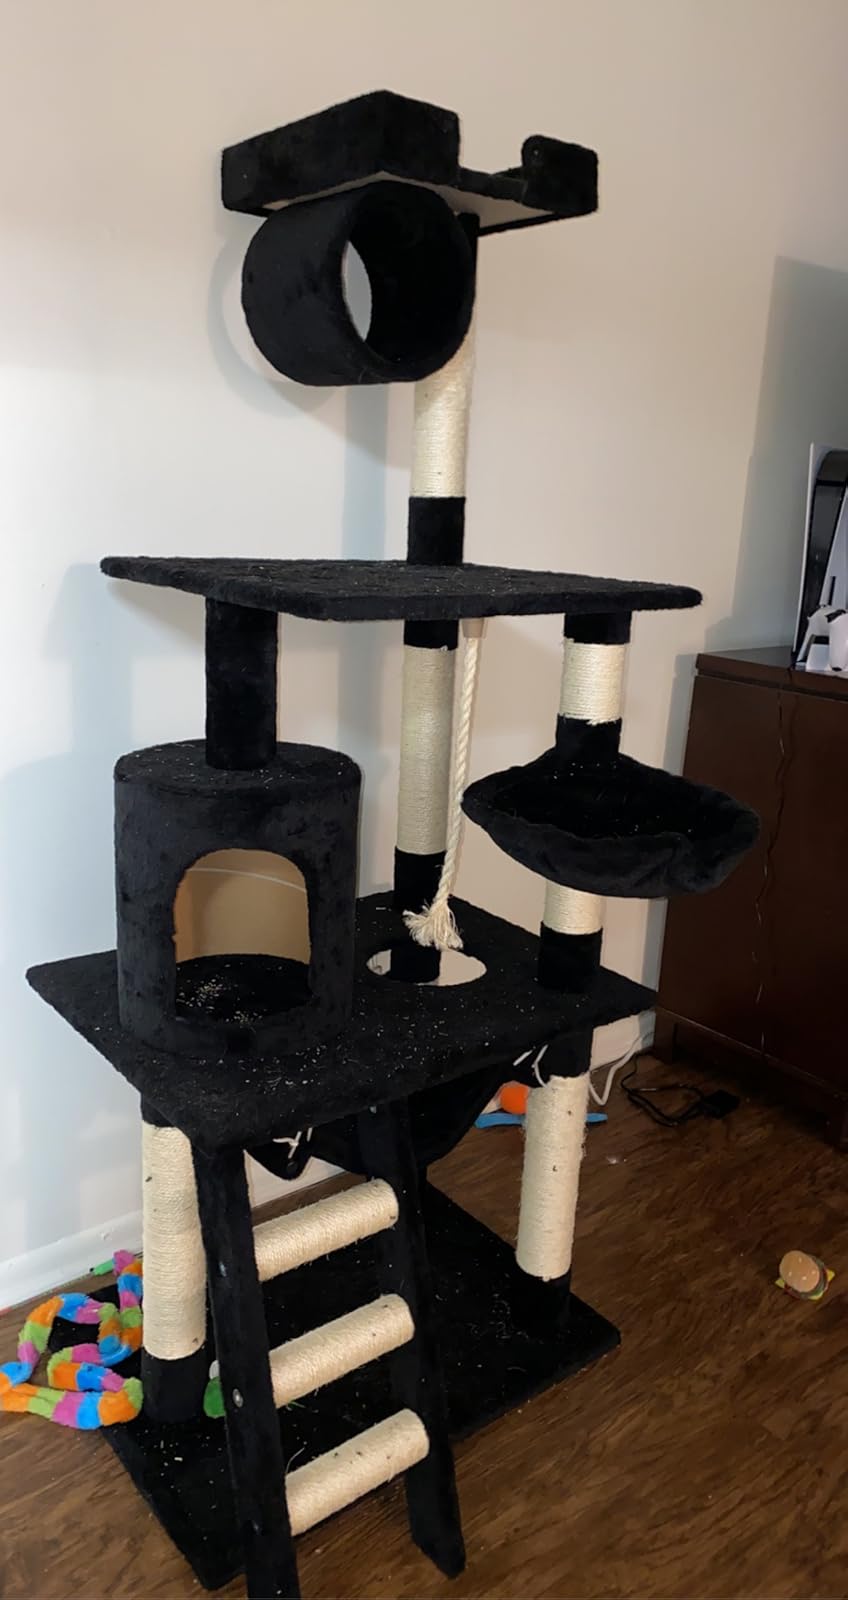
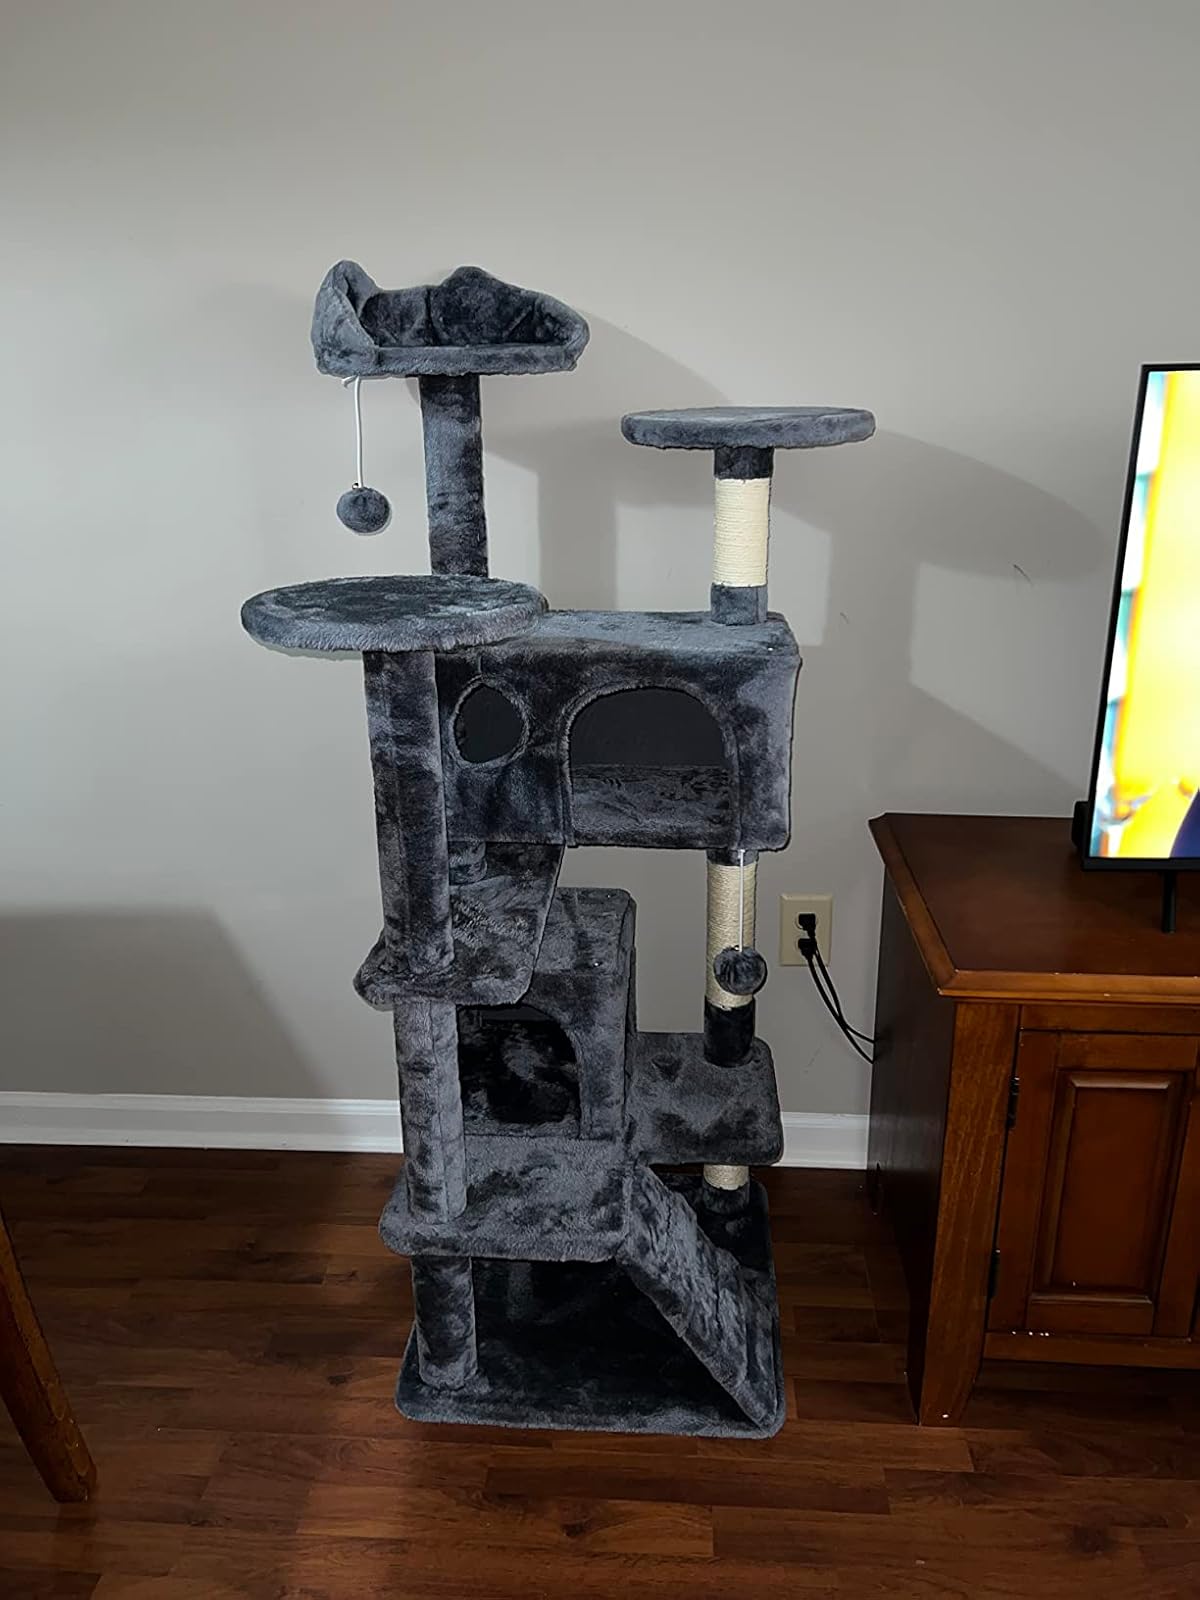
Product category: items_cat tree
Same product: no